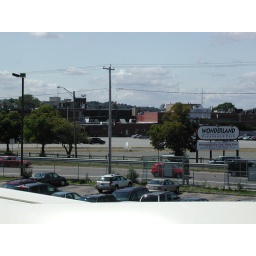
Wonderland dog racing stadium in Revere from train station